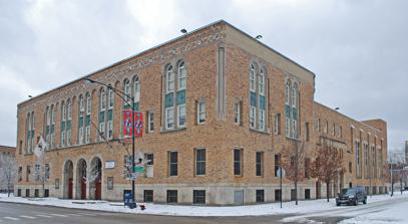
Building: Jewish People's Institute
Country: United States of America
Year built: 1927
United States historic place Jewish People's Institute U.S. National Register of Historic Places Show map of Chicago metropolitan area Show map of Illinois Show map of the United States Location 3500 W. Douglas Blvd., Chicago, Illinois Coordinates 41°51′47″N 87°42′47″W / 41.86306°N 87.71306°W / 41.86306; -87.71306 ( Jewish People's Institute ) Built 1927 ( 1927 ) Architect Grunsfeld & Klaber NRHP reference No. 78001122 Added to NRHP November 15, 1978 The Jewish People's Institute is a historic Jewish community center building located at 3500 W. Douglas Boulevard in the North Lawndale community area of Chicago , Illinois . The community center had its roots in the Chicago Hebrew Institute, which was founded in 1903 by the city's established Jewish community to support new immigrants. Its building, which was designed by architects Grunsfeld & Klaber, was completed in 1927. The Institute provided both social and educational services to the Jewish community and was often the first point of contact in Chicago for new immigrants. Its educational offerings included evening classes, a Hebrew school, and eventually a junior college, while its social programs included a theatre, recreational areas, and a Naturalization Bureau for those who sought American citizenship. The building was listed on the National Register of Historic Places on November 15, 1978. It is now occupied by the Lawndale Community Academy. References